1967 Australian referendum (Aboriginals)

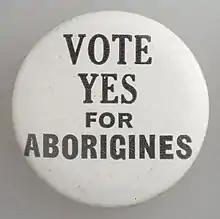
A badge supporting the "Yes" vote, created around the time of the referendum.

It is frequently stated that the 1967 referendum gave Aboriginal people Australian citizenship and that it gave them the right to vote in federal elections; however, this was not the case.